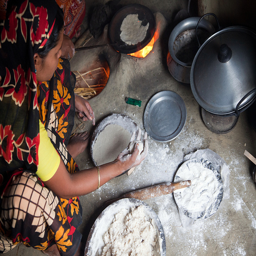
A woman is cooking on the ground with various ingredients lay about.
A colorfully dressed woman cooking an ethnic meal.
there is a woman sitting on the ground making food
Woman making dough with various plates next to a fire.
A woman dressed in colorful clothing preparing a meal.